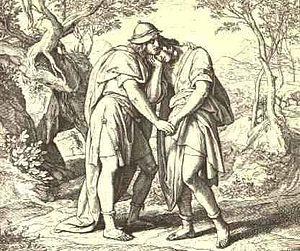
Gravure en bois pour «Die Bibel in Bildern», 1860."